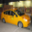
Label: automobile